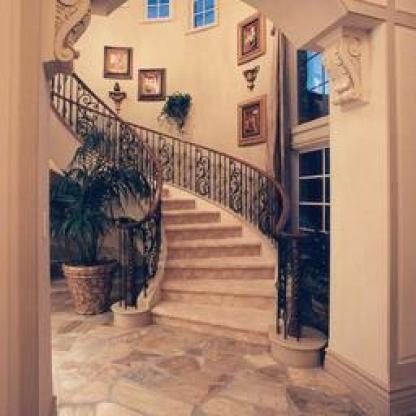
Scene: Indoor